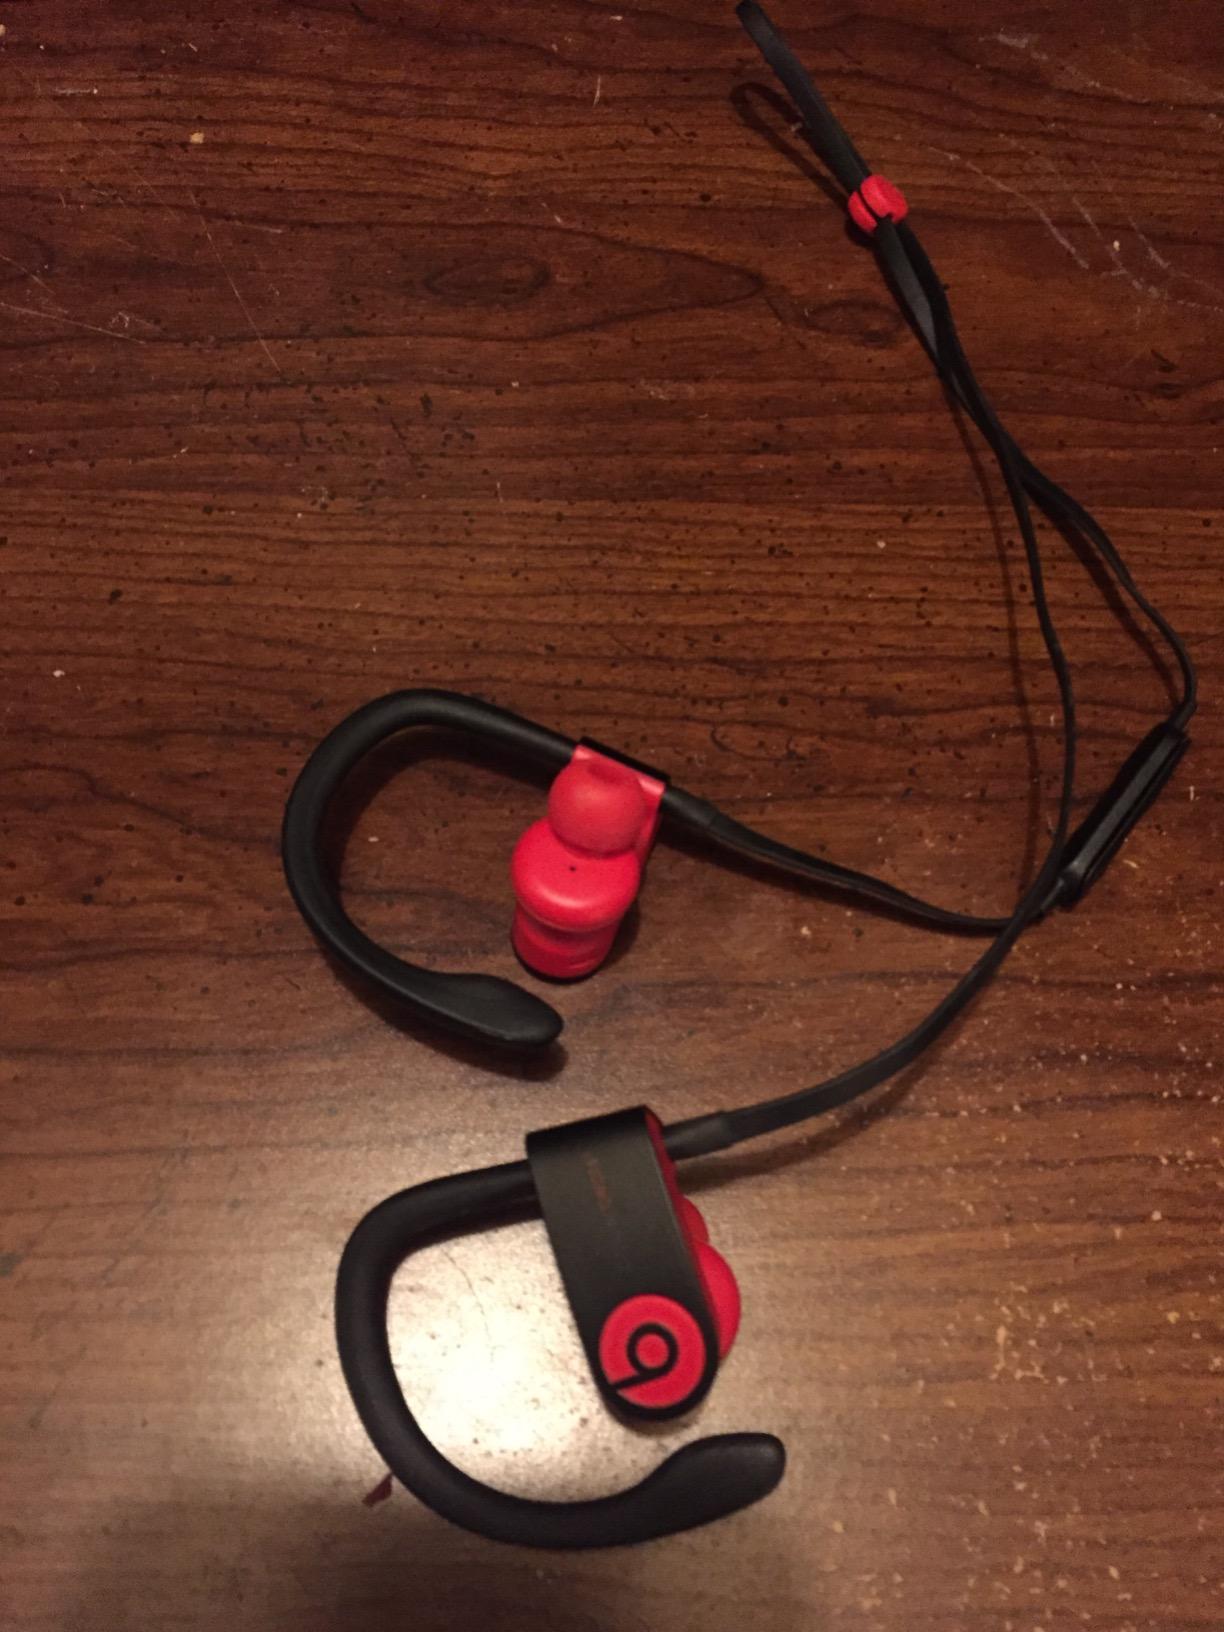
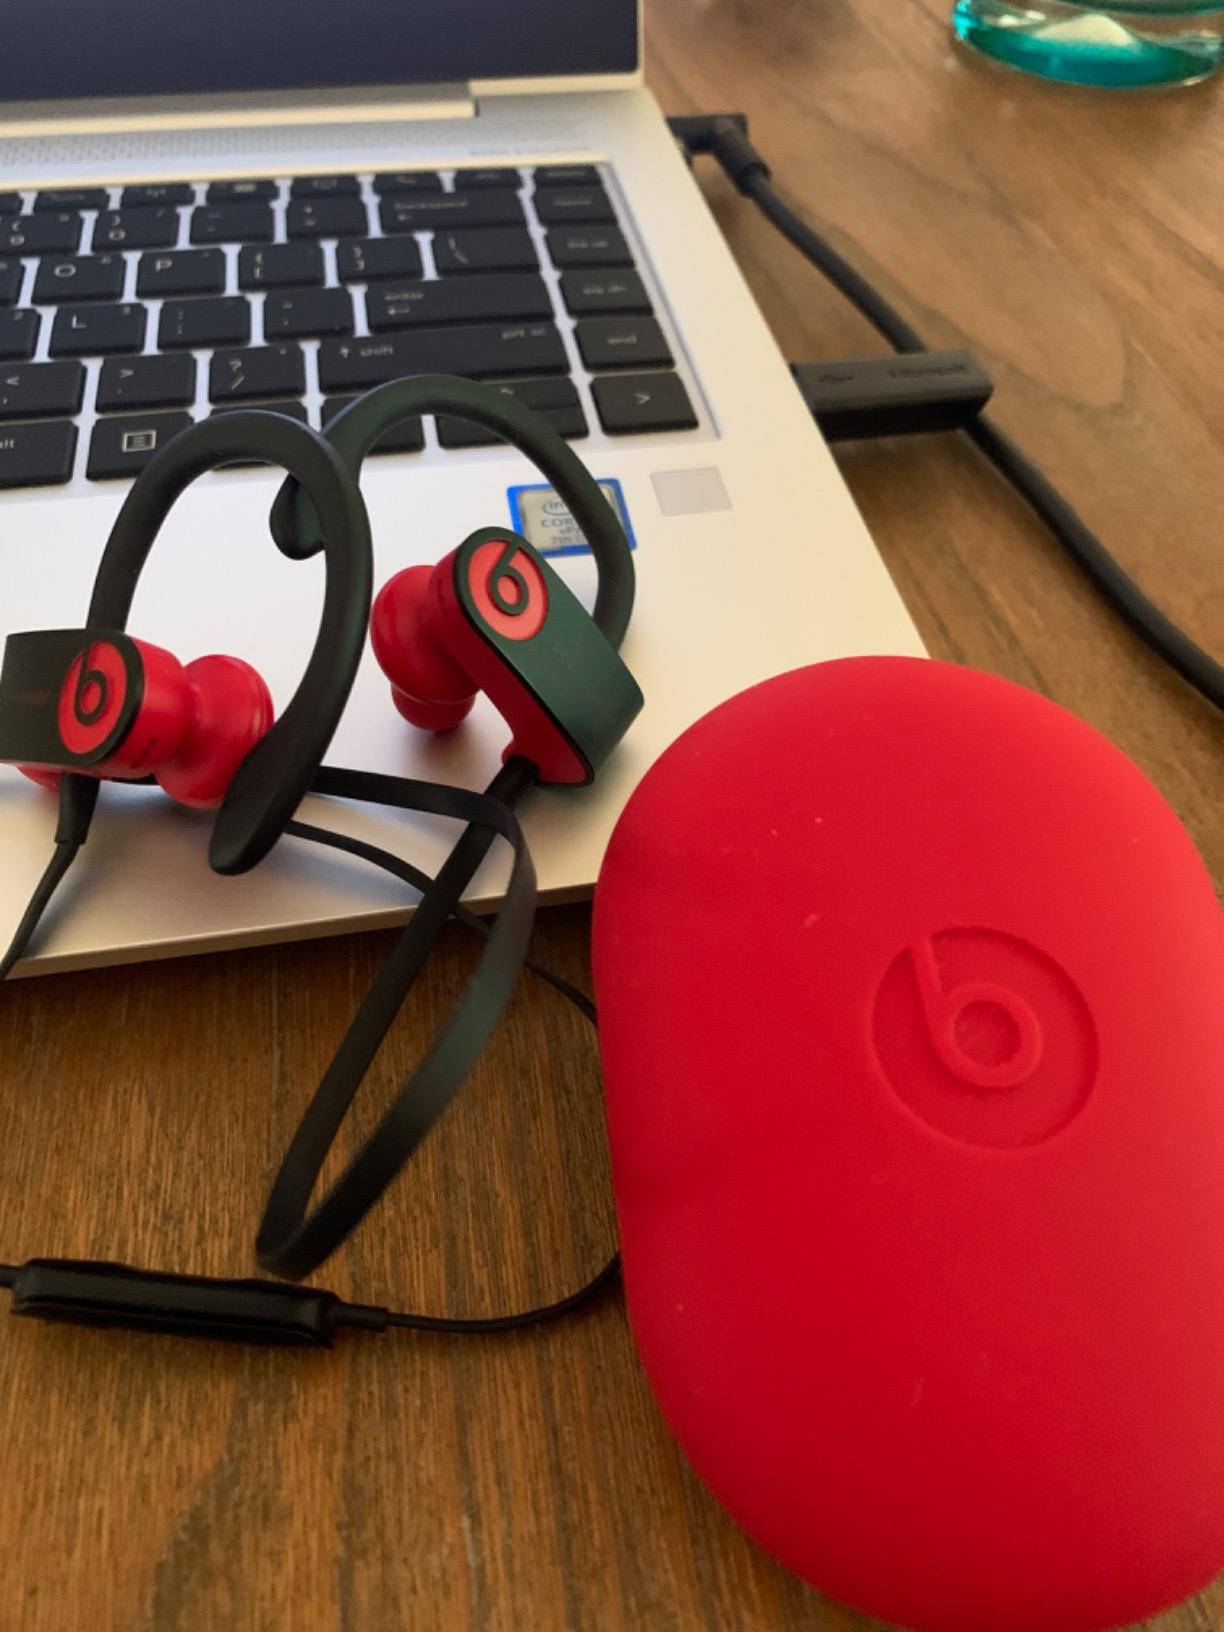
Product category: earbuds
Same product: yes